Phenuiviridae

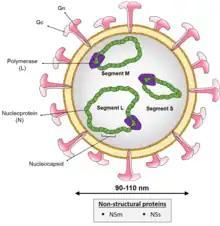
Rift Valley fever virus structure

Members of "Phenuiviridae are" enveloped viruses with helical capsid morphology. Envelope glycoproteins of these viruses are distributed with icosahedral symmetry (T=12).